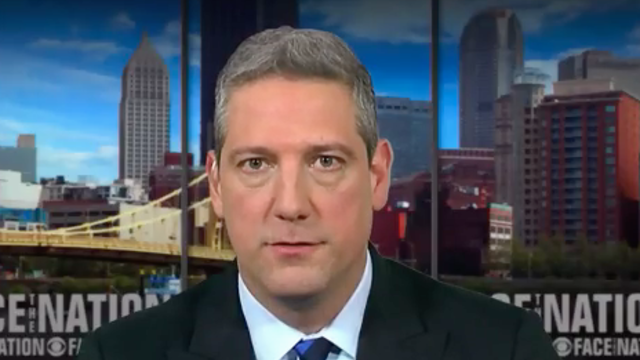
Gender: men